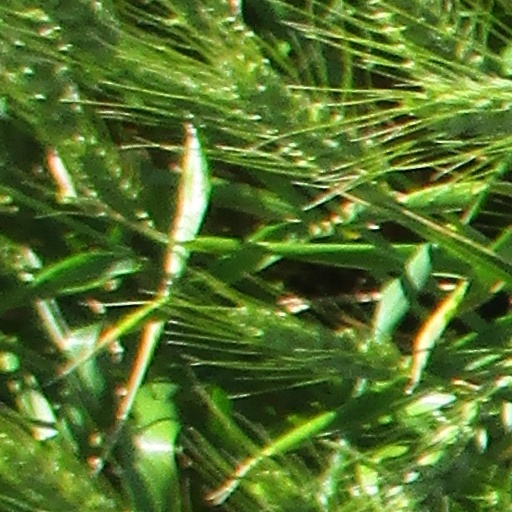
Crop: wheat